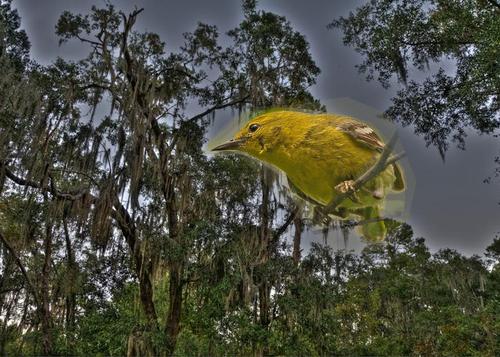
Bird species: Pine_Warbler
Bird type: landbird
Background: land